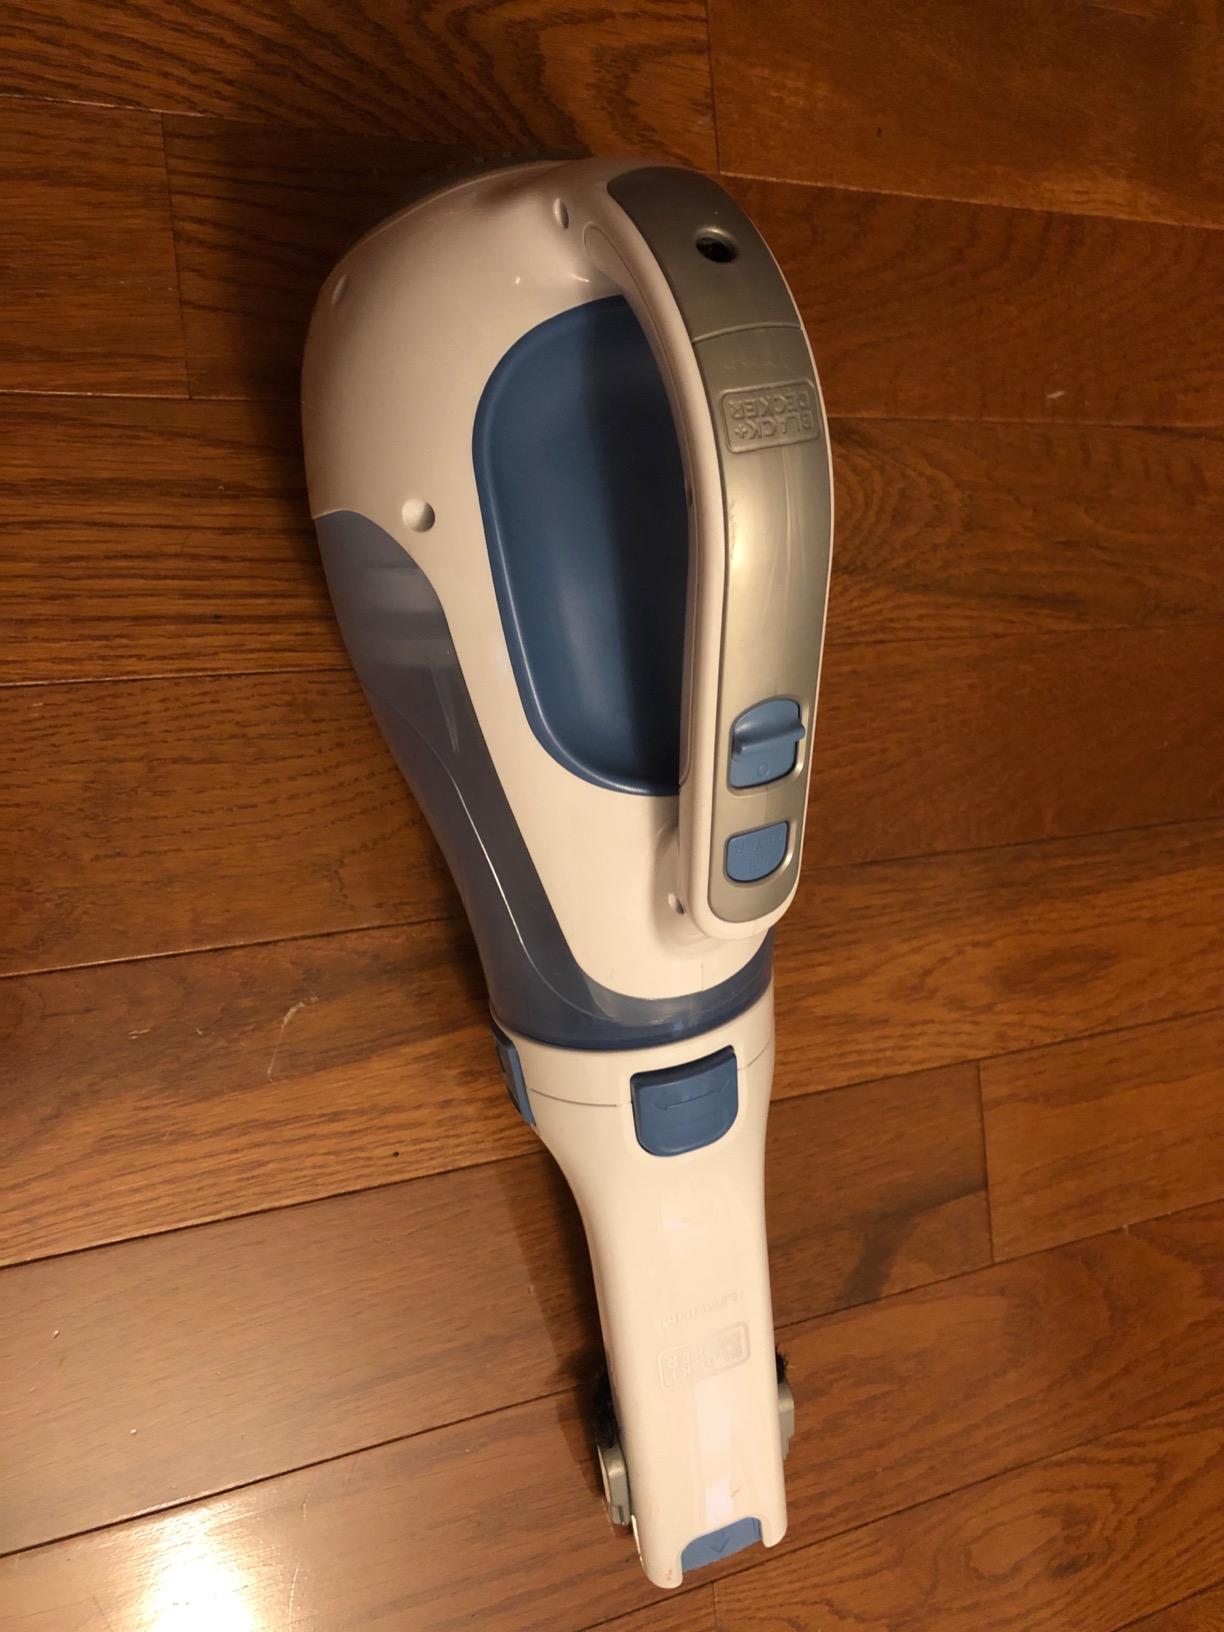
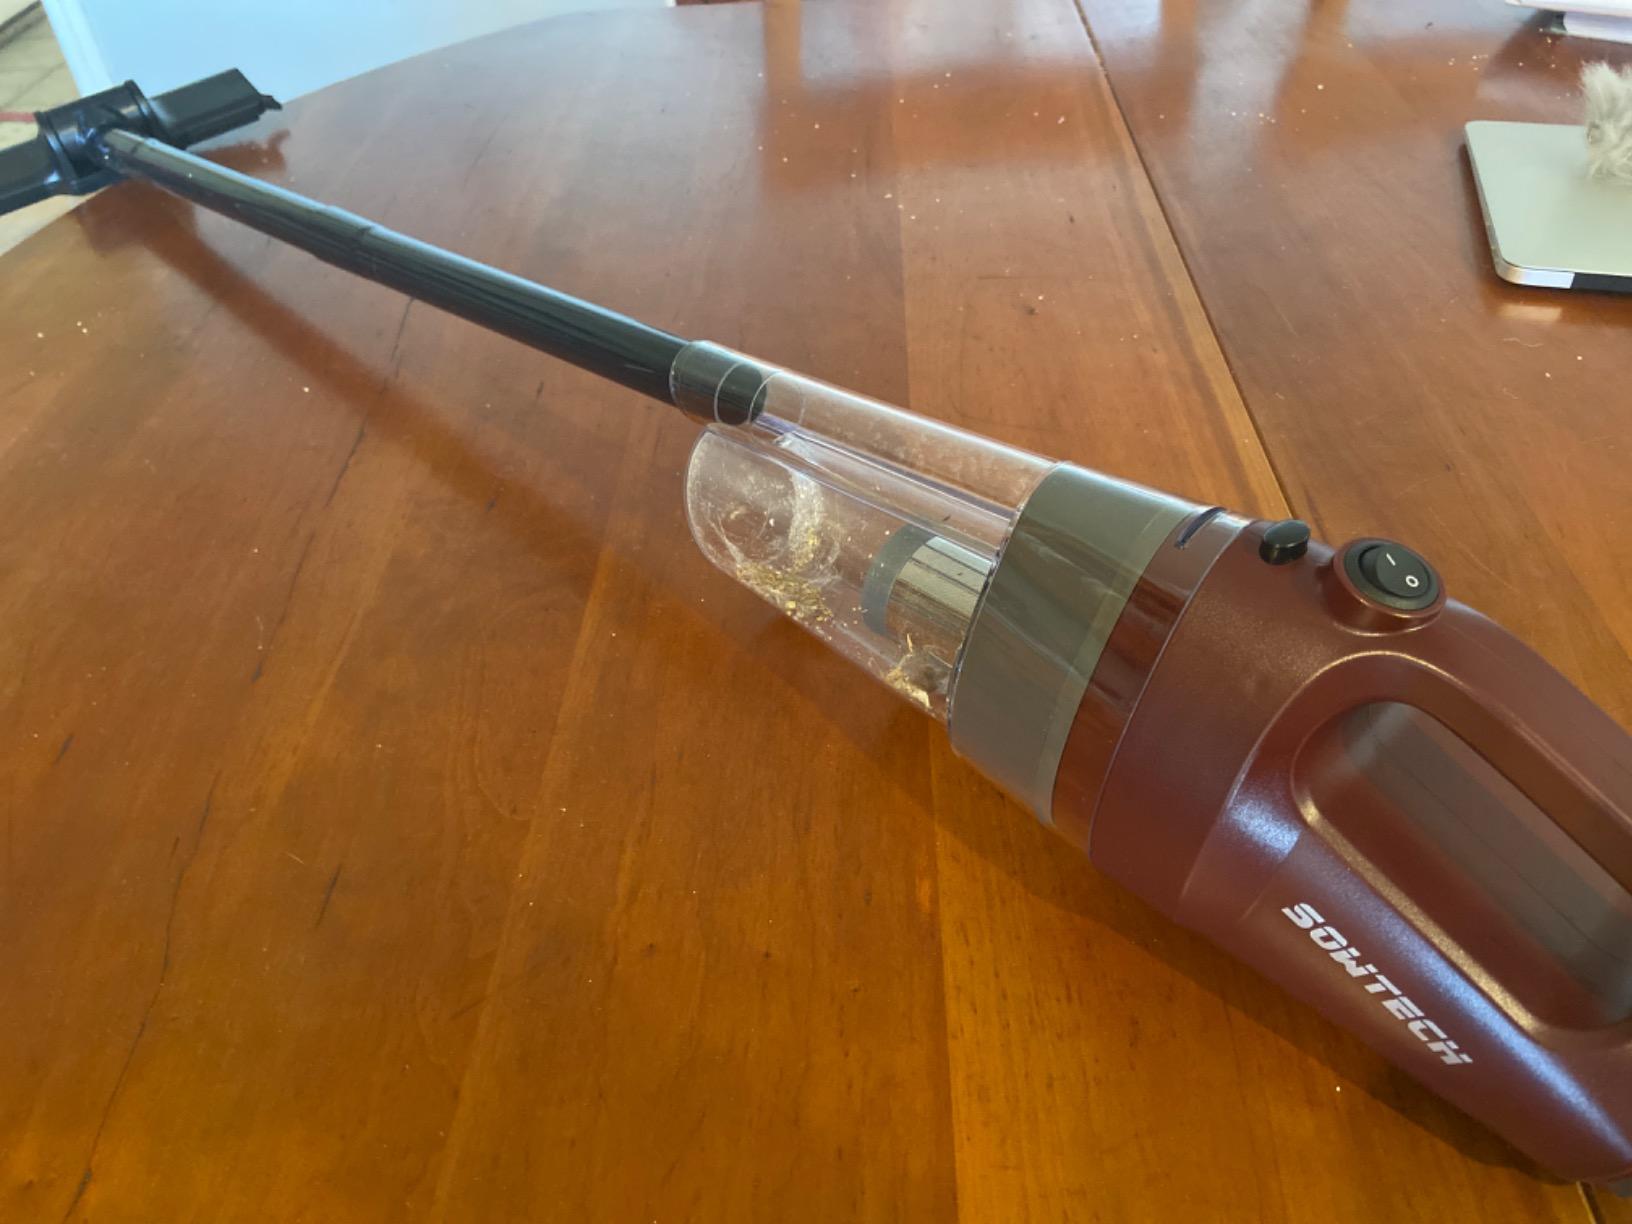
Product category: items_vacuum
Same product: no